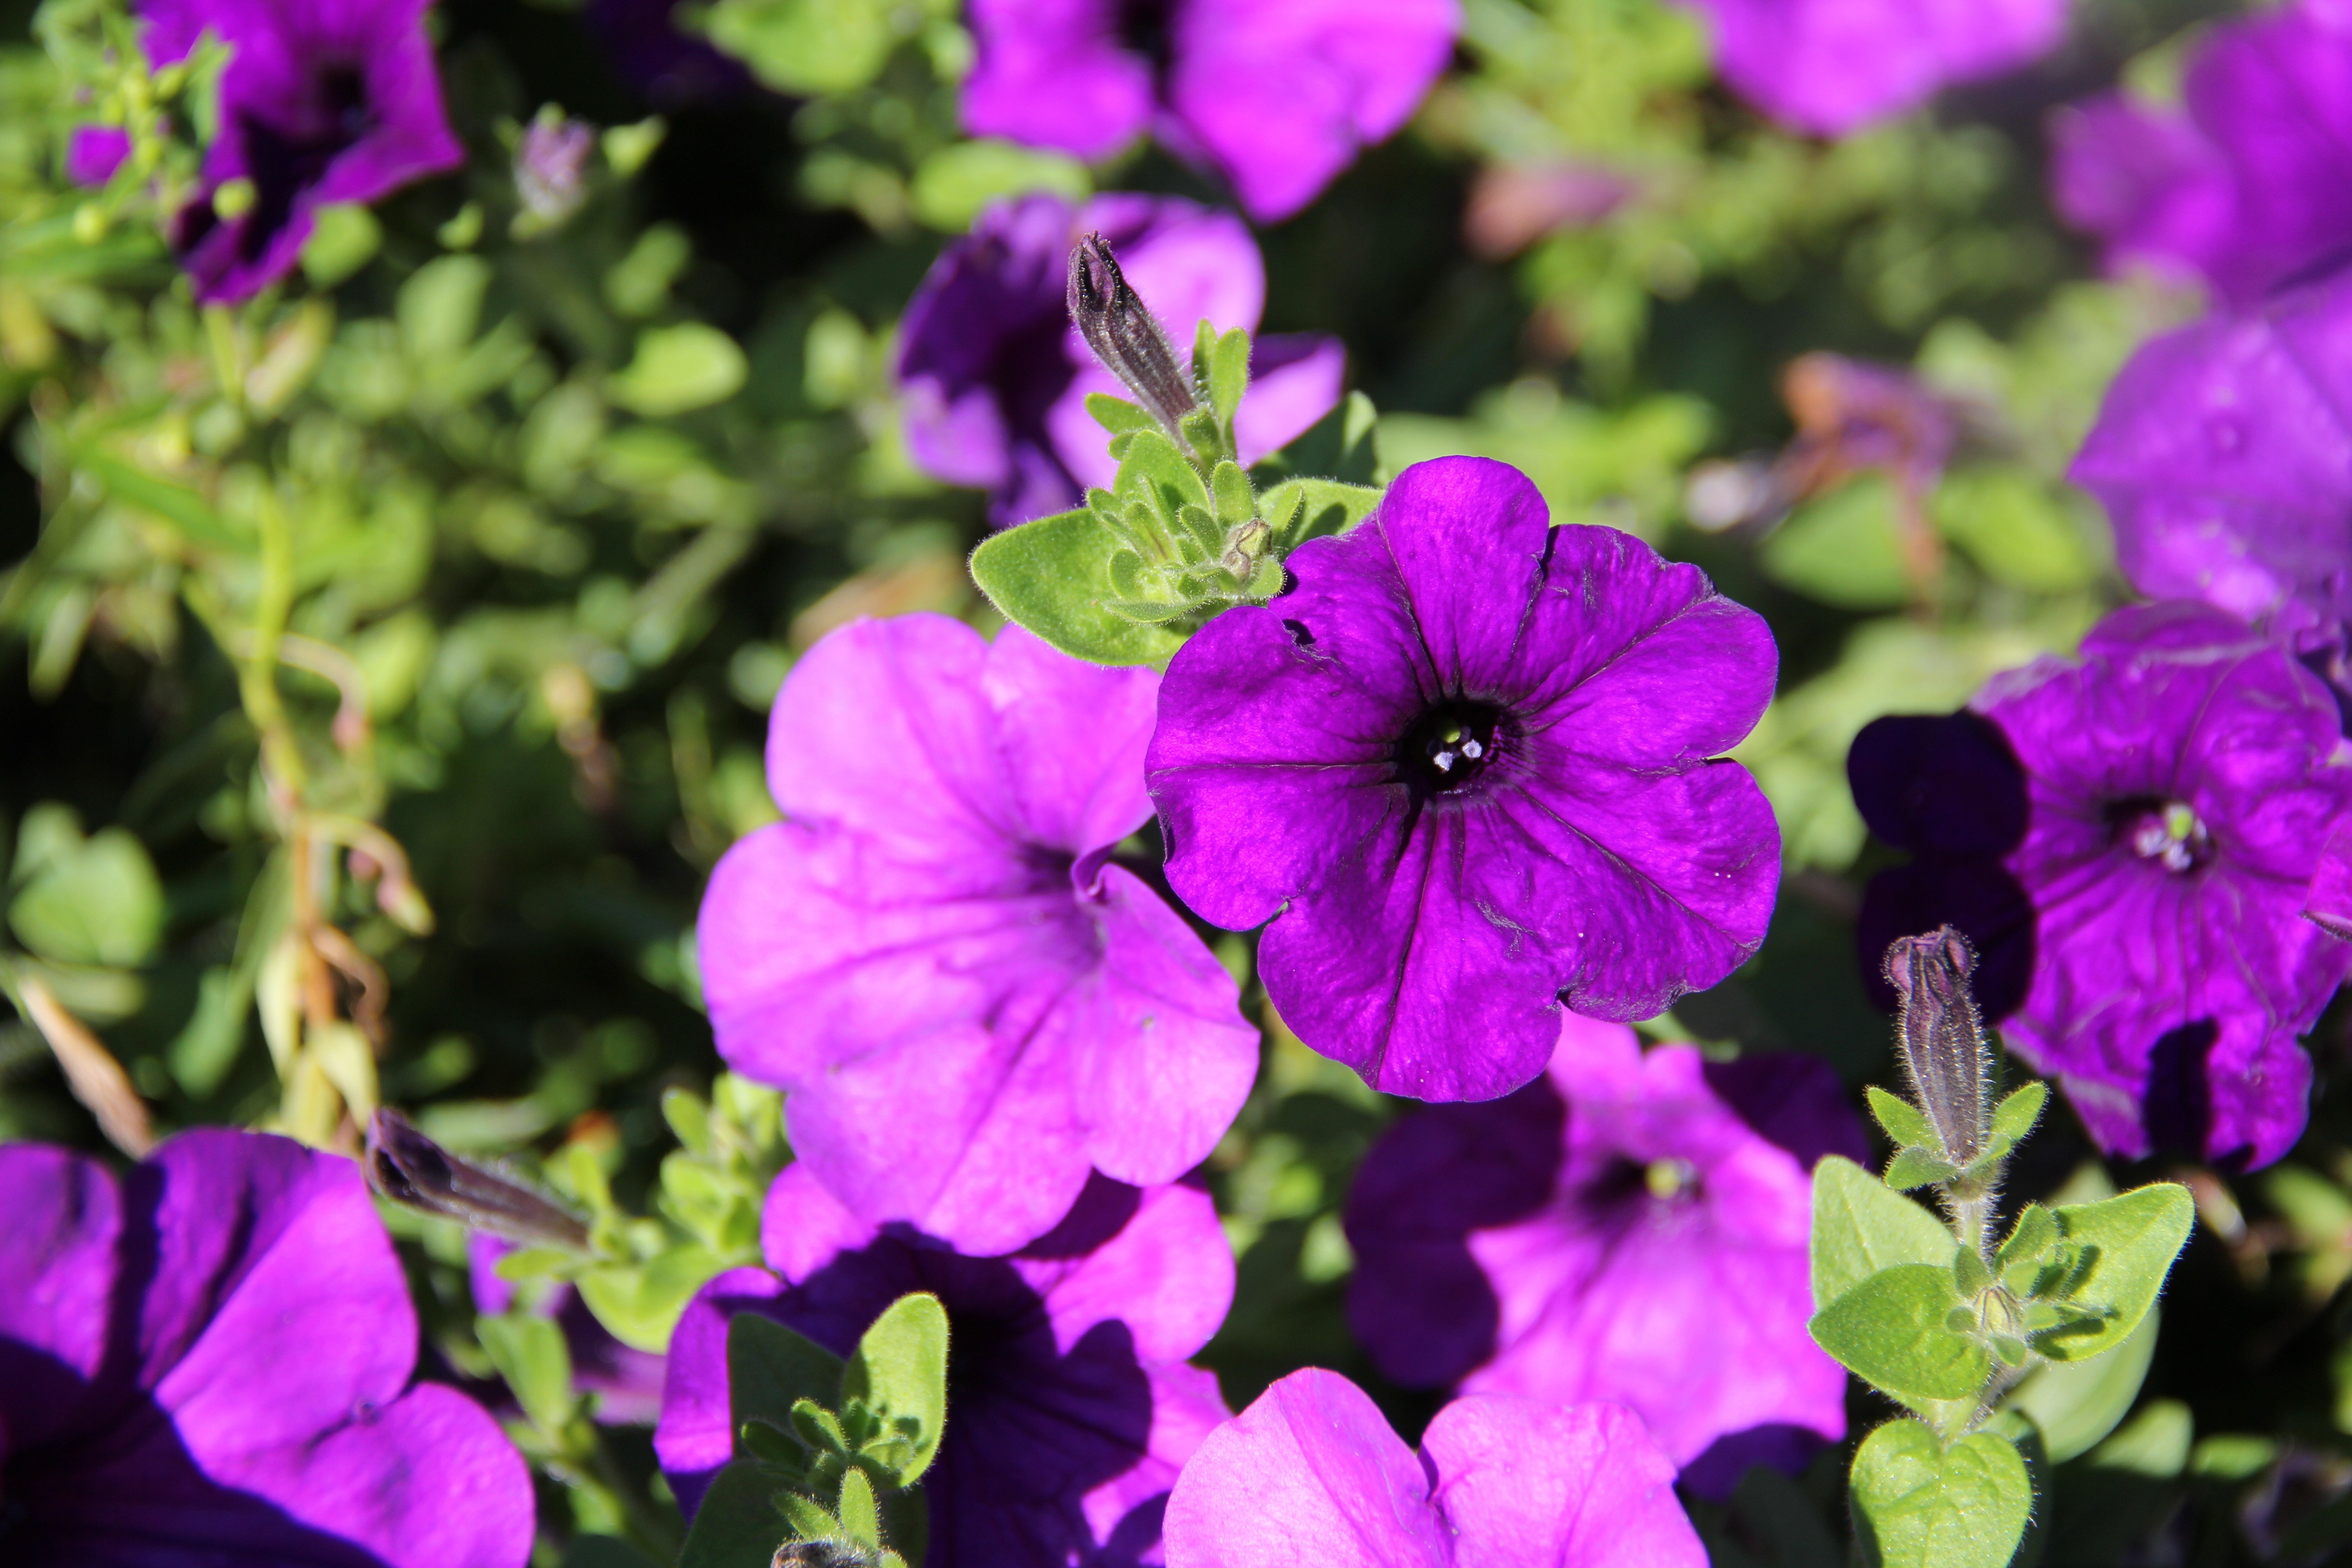
nature, plant, flower, purple, petal, botany, flora, wildflower, petunia, macro photography, ornamental plant, flowering plant, annual plant, land plant, violet family